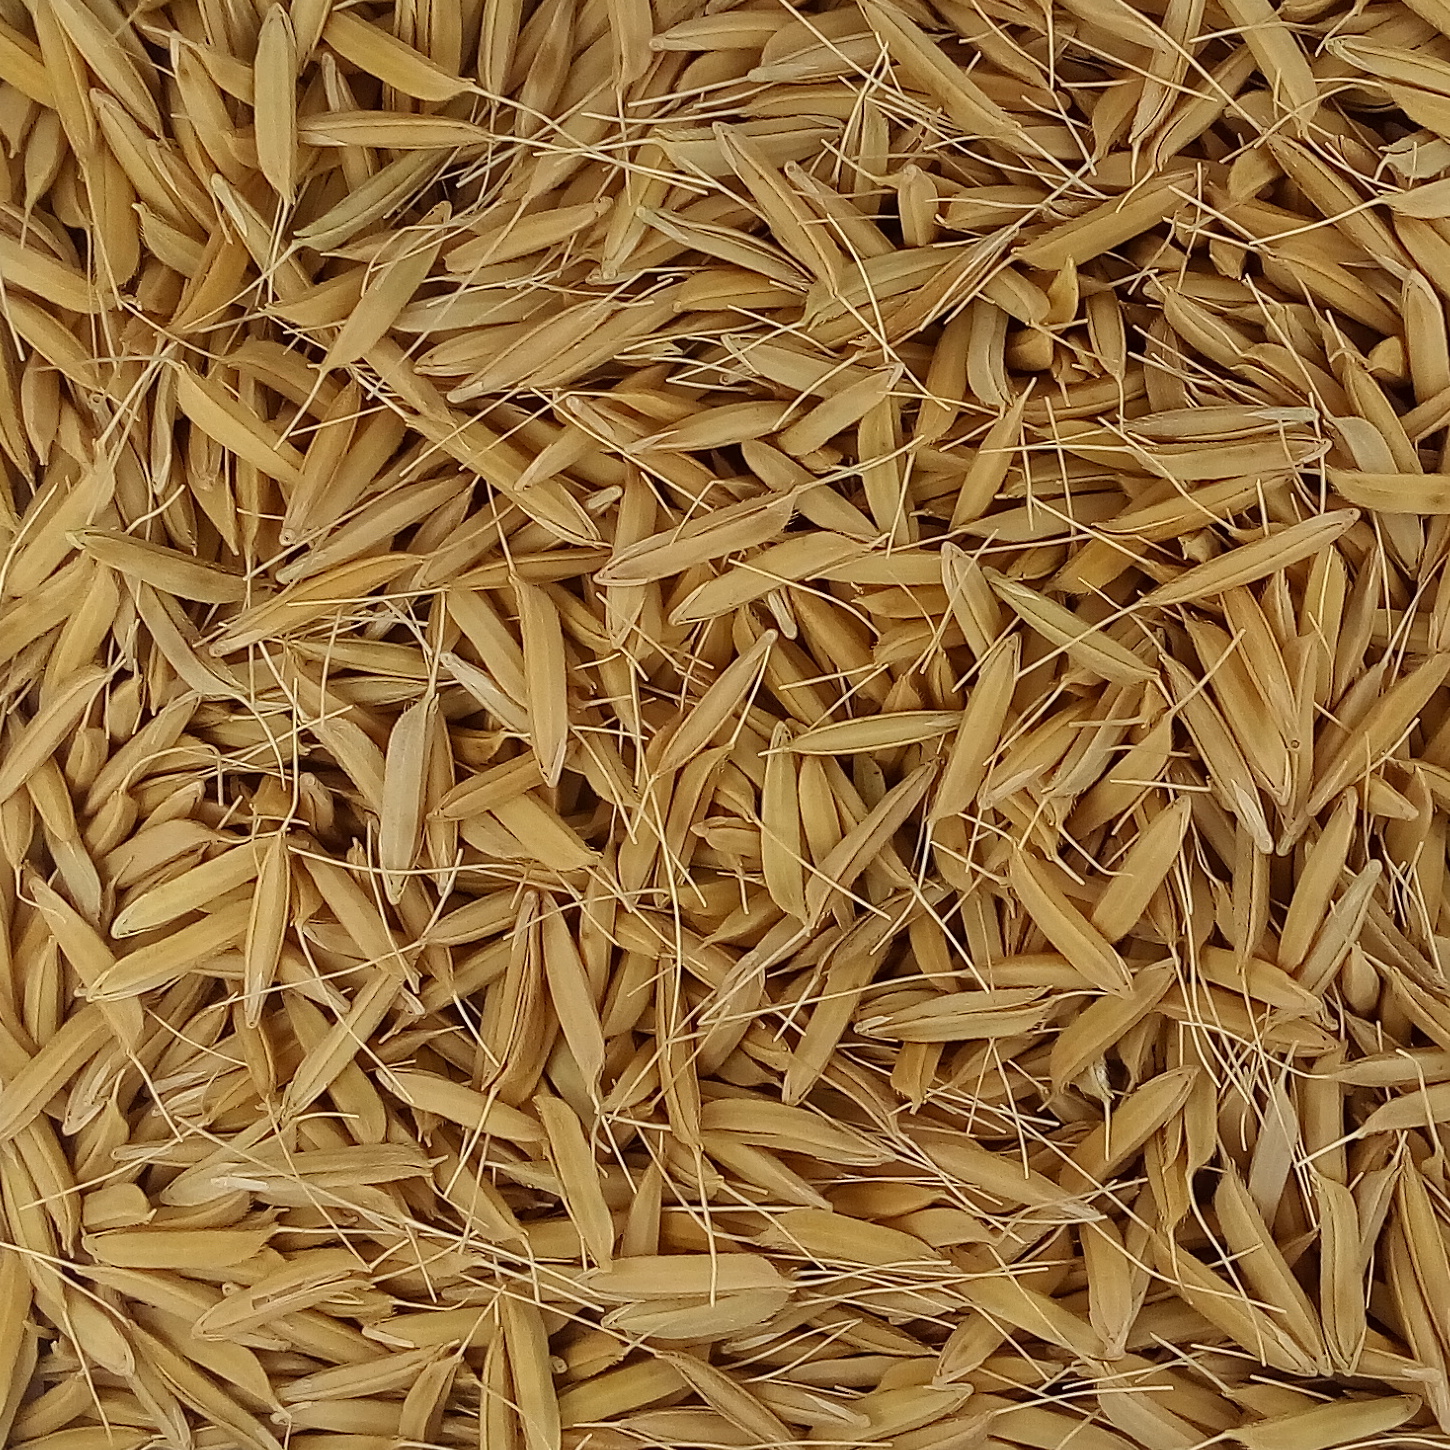
Rice seed variety: PB1